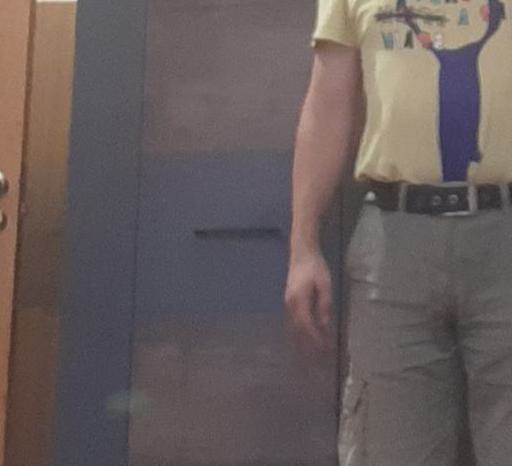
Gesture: no_gesture